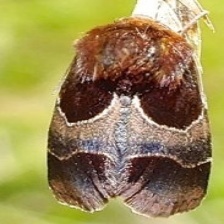
Species: ARCIGERA FLOWER MOTH